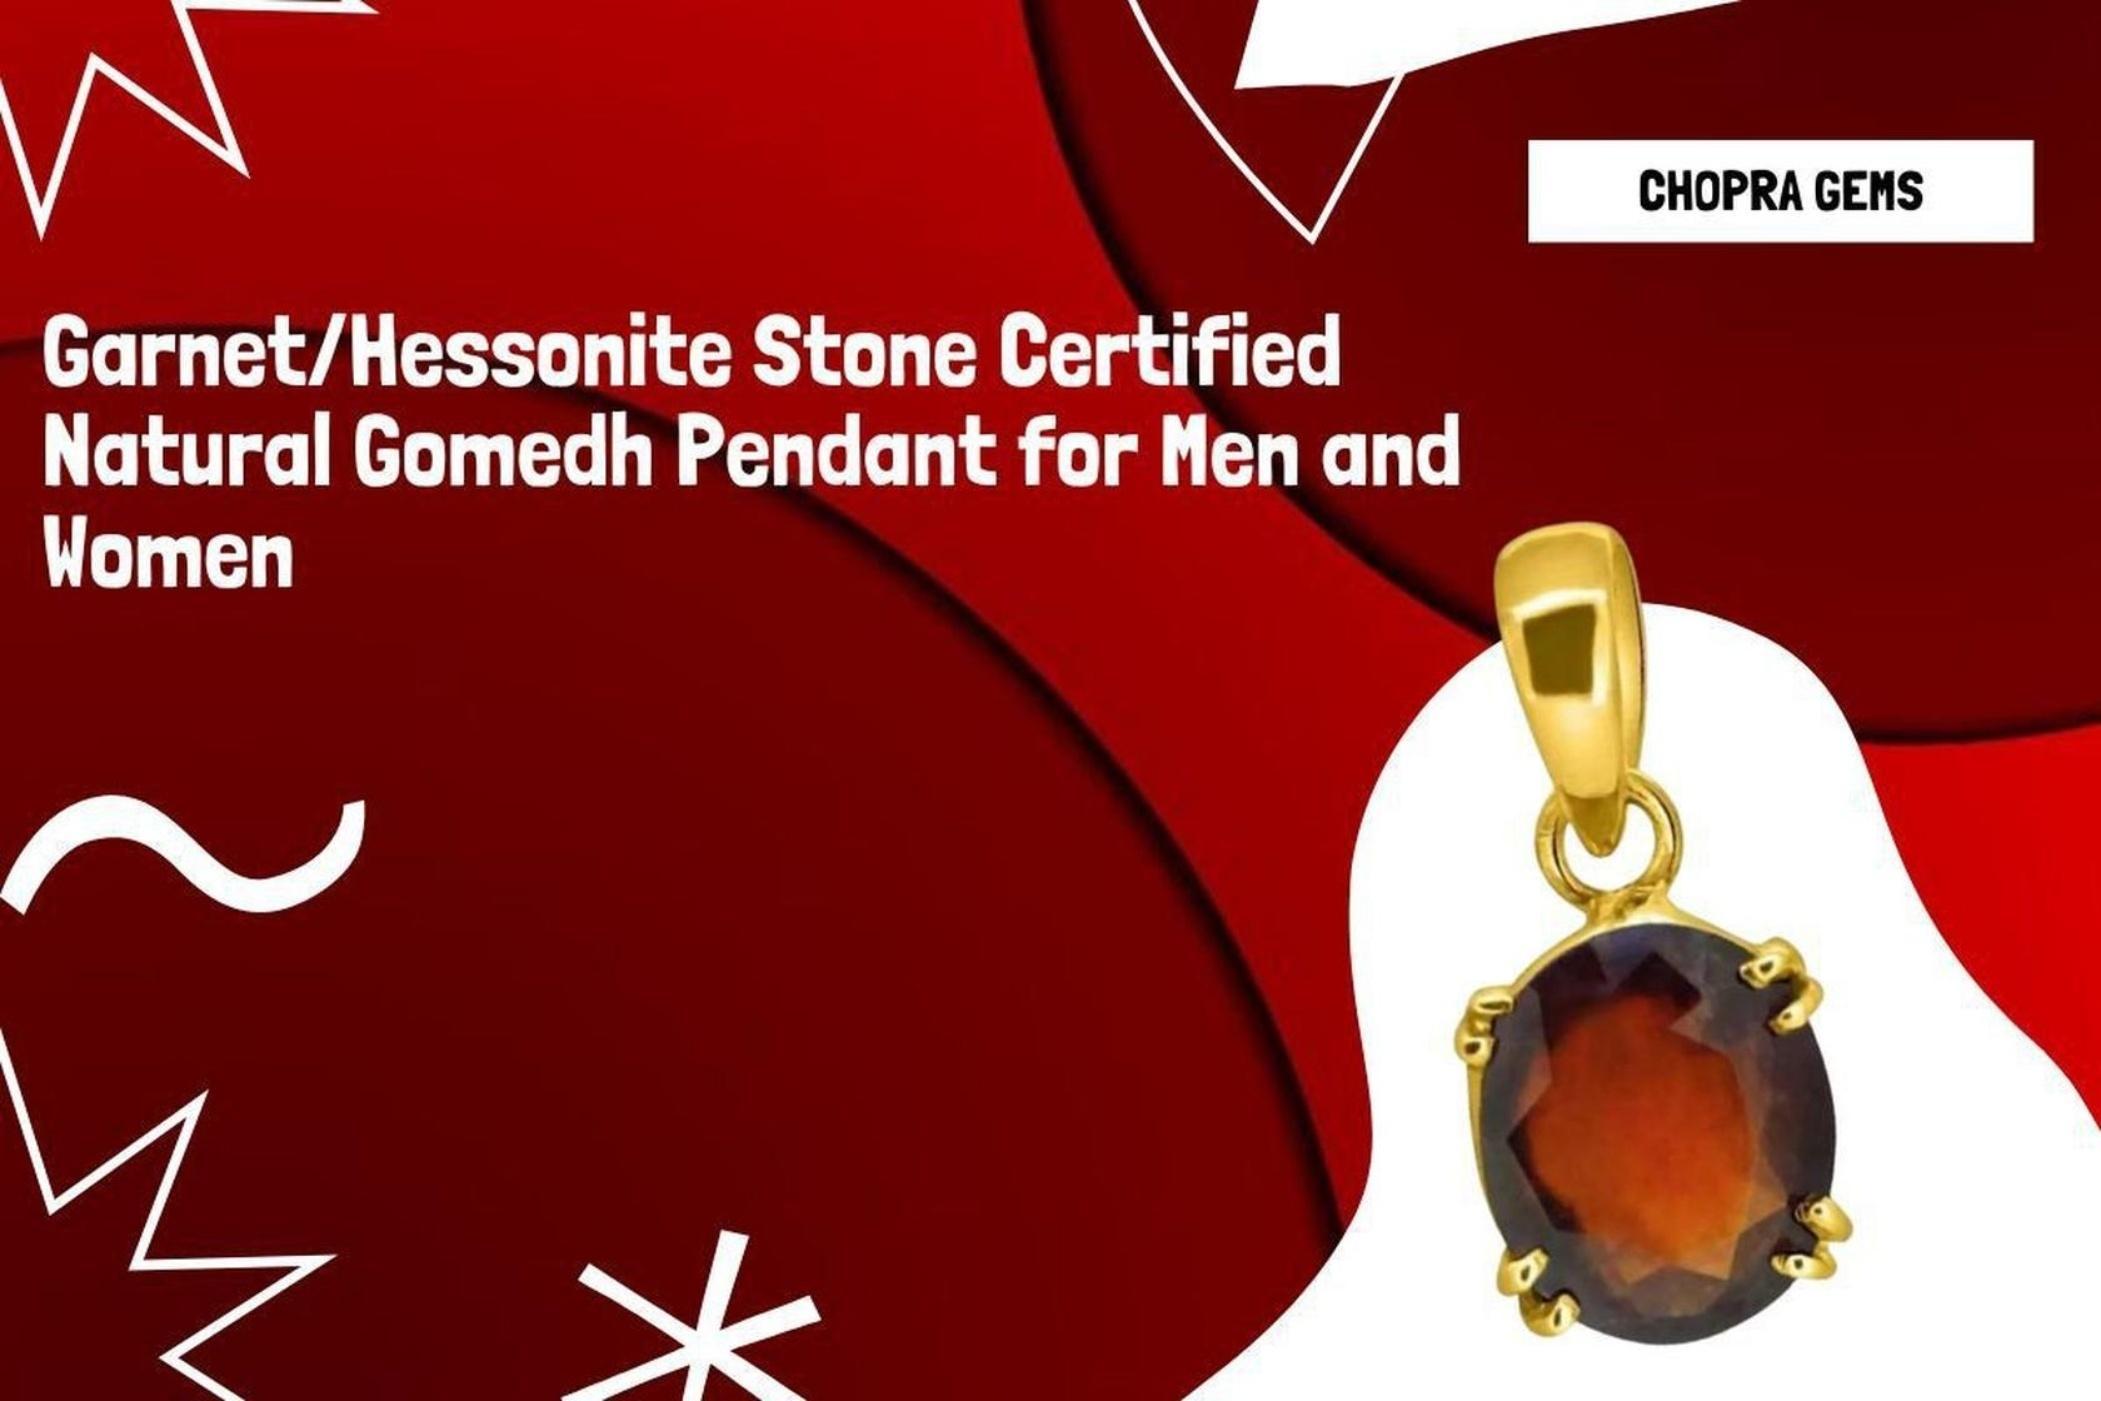
Chopra Gems Brass 100 Percent Unique and Effective Original Garnet Hessonite Pendant Without Chain Red (Men and Women) (Pendant_BCX92)
Type: Necklaces & Pendants
Brand: Chopra Gems & Jewellery
Price: Rs. 499
 This is natural hessonite (gomed) gemstone. The stone is fully untreated. Gomed has great power to decrease the ill effects of planets and also help in treating several diseases. But the main thing is that should be kept in mind is one who should wear a correct stone that matches their zodiac signs for enjoying total benefits of these gemstones, these stones need to be carefully selected, so that one can get benefits from it. For achieving success, it is better to wear both hot and cold gemstones. The reason behind this combination is that it helps in maintain stability and eradicates health issues. It is a 100 genuine real hessonite.
Features: Material - brass,Color red,Chain not included
Included: 100 Percent Unique and Effective Original Garnet Hessonite Pendant